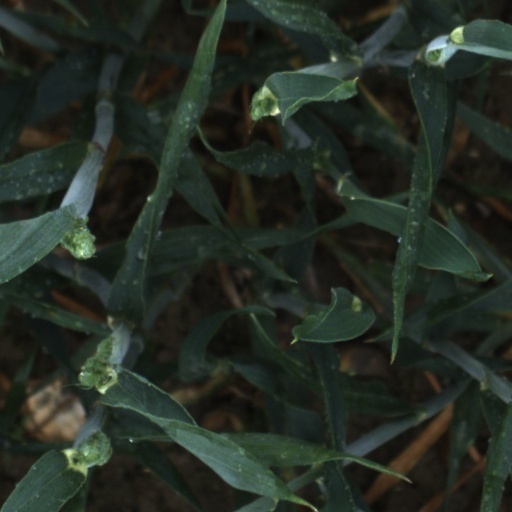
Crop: wheat